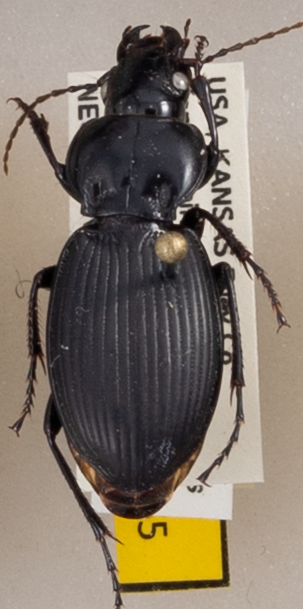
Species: Cyclotrachelus sodalis colossus
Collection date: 2020-07-15
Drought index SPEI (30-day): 0.444
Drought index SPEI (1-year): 0.8
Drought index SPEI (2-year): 2.09